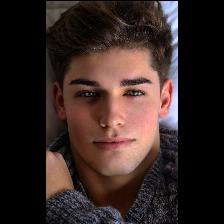
Label: Human